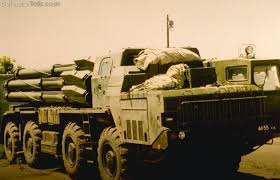
Label: Self Propelled Artillery